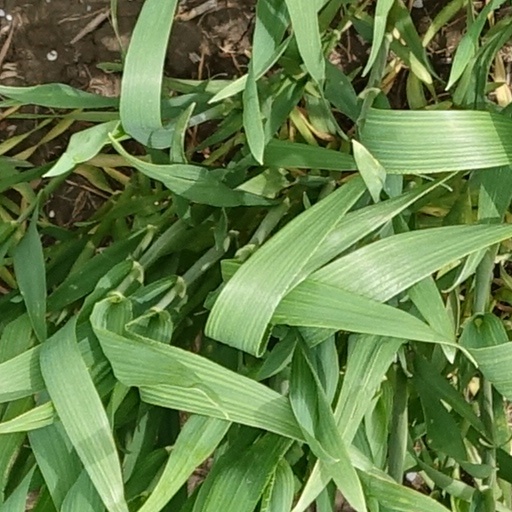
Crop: wheat